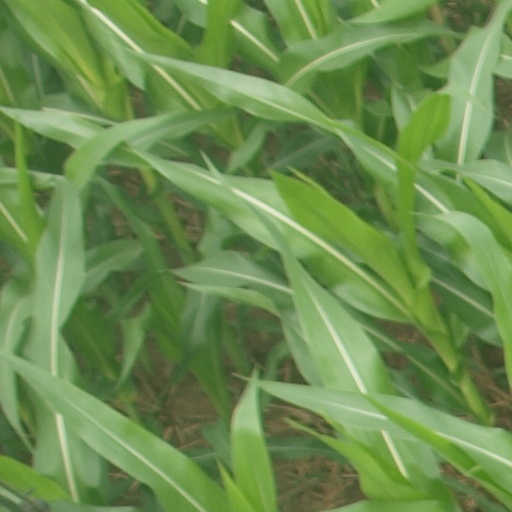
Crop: maize; corn